Theodor Curtius

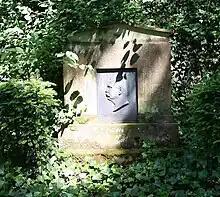
Grave in Heidelberg

Theodor Curtius was born in Duisburg in the Ruhr area in Germany. He studied chemistry with Robert Bunsen at Heidelberg University and with Hermann Kolbe at Leipzig University. He received his doctorate in 1882 in Leipzig.